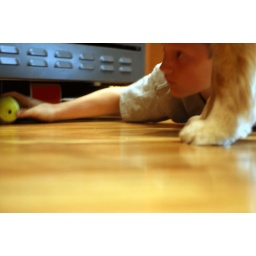
Cole retrieves Pearl's yellow ball from under the oven